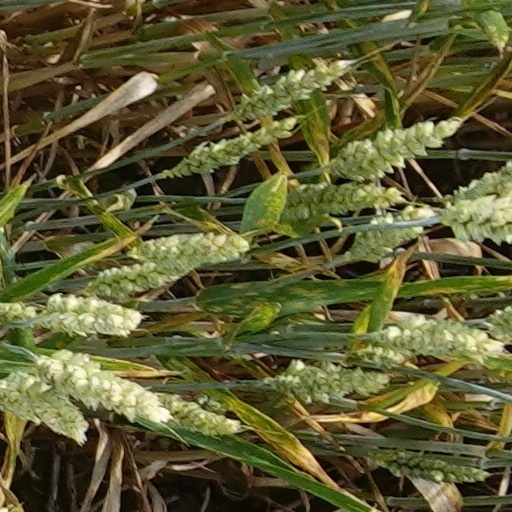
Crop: wheat